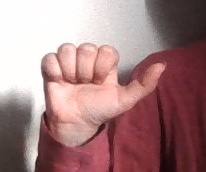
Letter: dhad